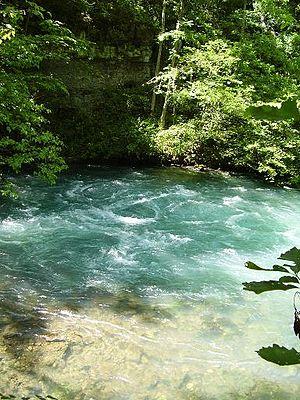
Cette liste de sources par débit a pour objectif de classer les sources dont le débit moyen est supérieur à 1 000 litres/seconde.